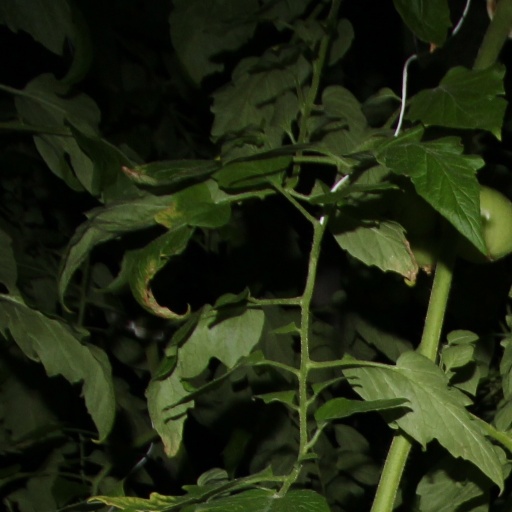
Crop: tomato